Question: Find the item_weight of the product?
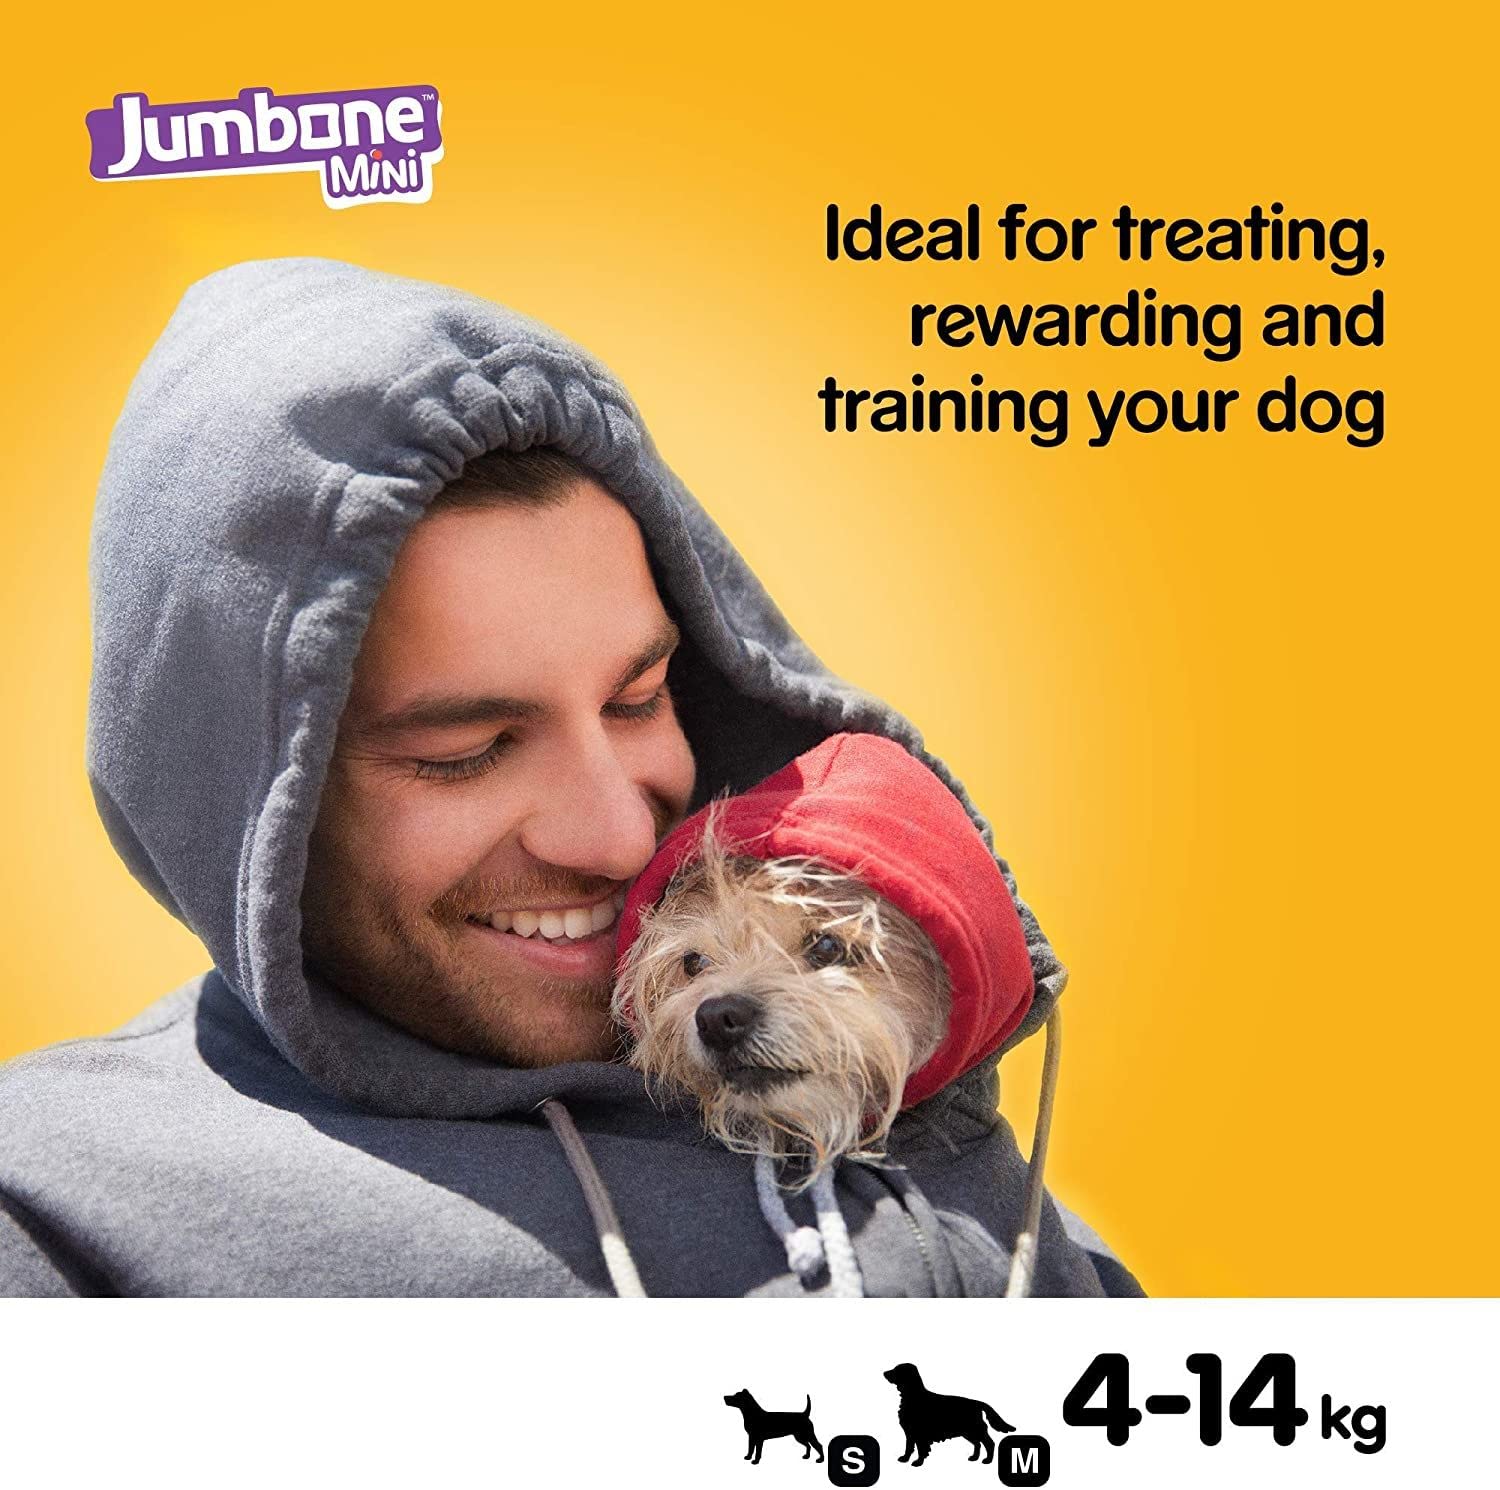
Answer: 4 kilogram to 1kilogram